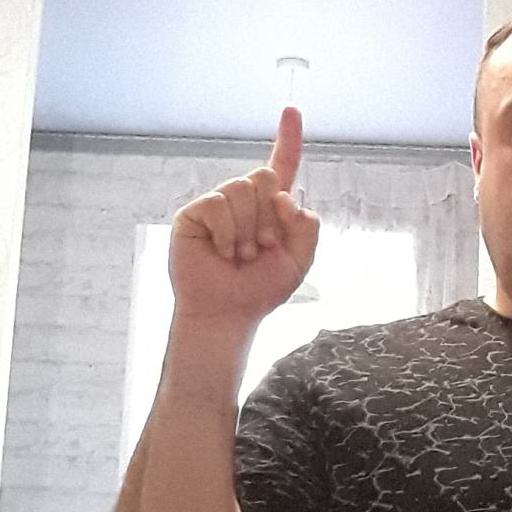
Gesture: one